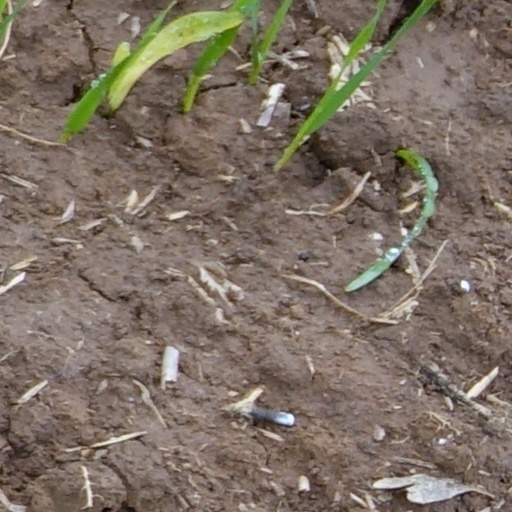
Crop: wheat